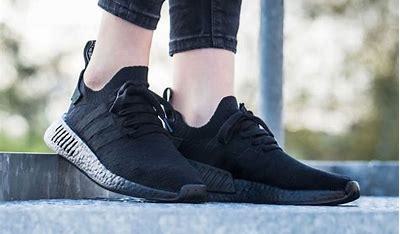
Brand: Adidas
Model: NMD R2